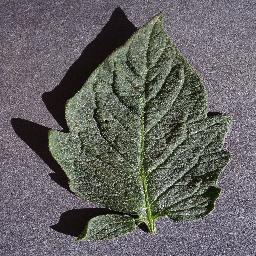
Label: Tomato___healthy